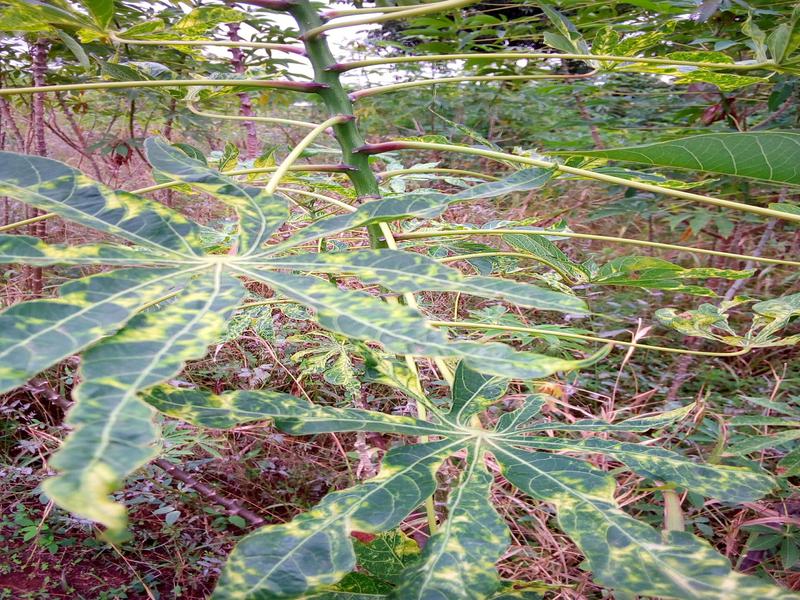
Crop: cassava
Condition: mosaic_disease